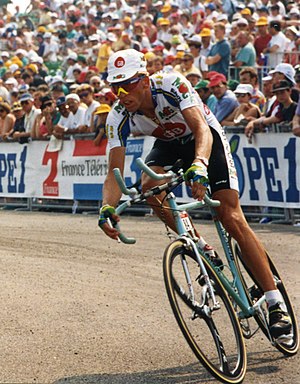
Tour de France 1993 / Galleri
Tour de France 1993 var den 80. udgave af Tour de France og blev arrangeret fra 3. til 25. juli 1993. Miguel Indurain vandt samlet for tredje gang.